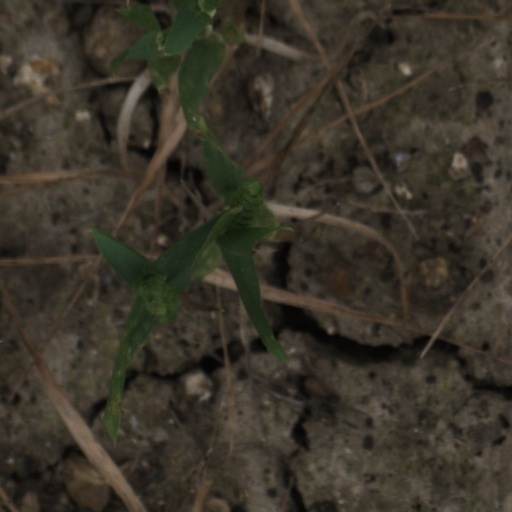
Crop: wheat